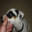
Label: dog